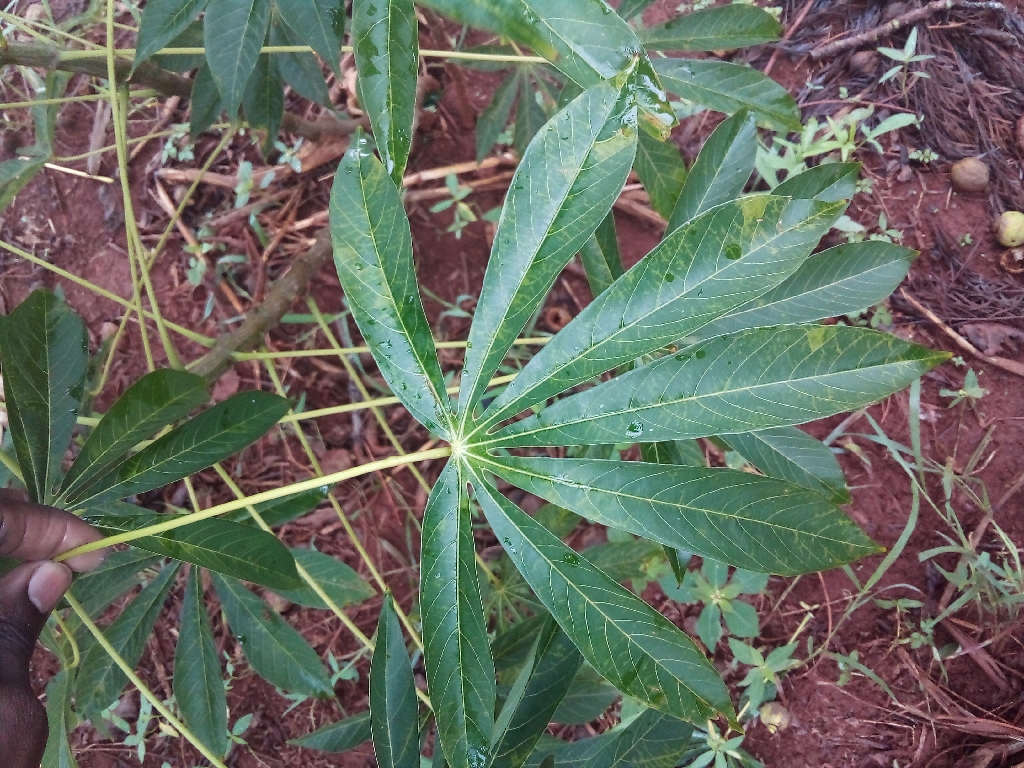
Label: cassava brown streak disease (cbsd)